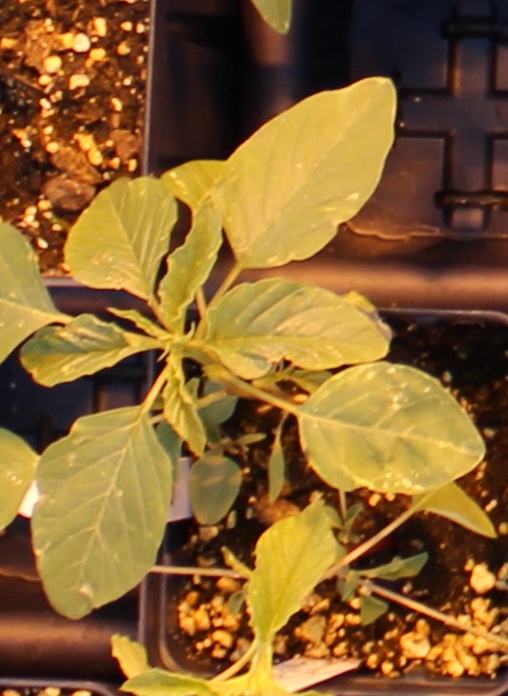
Label: Palmer Amaranth